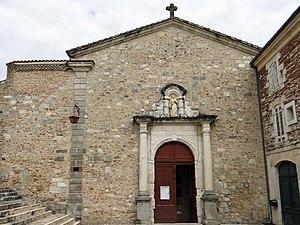
Clairac - Église Saint-Pierre-ès-Liens - Façade de l'église
L'église Saint-Pierre-ès-Liens est une église catholique située à Clairac, en France.